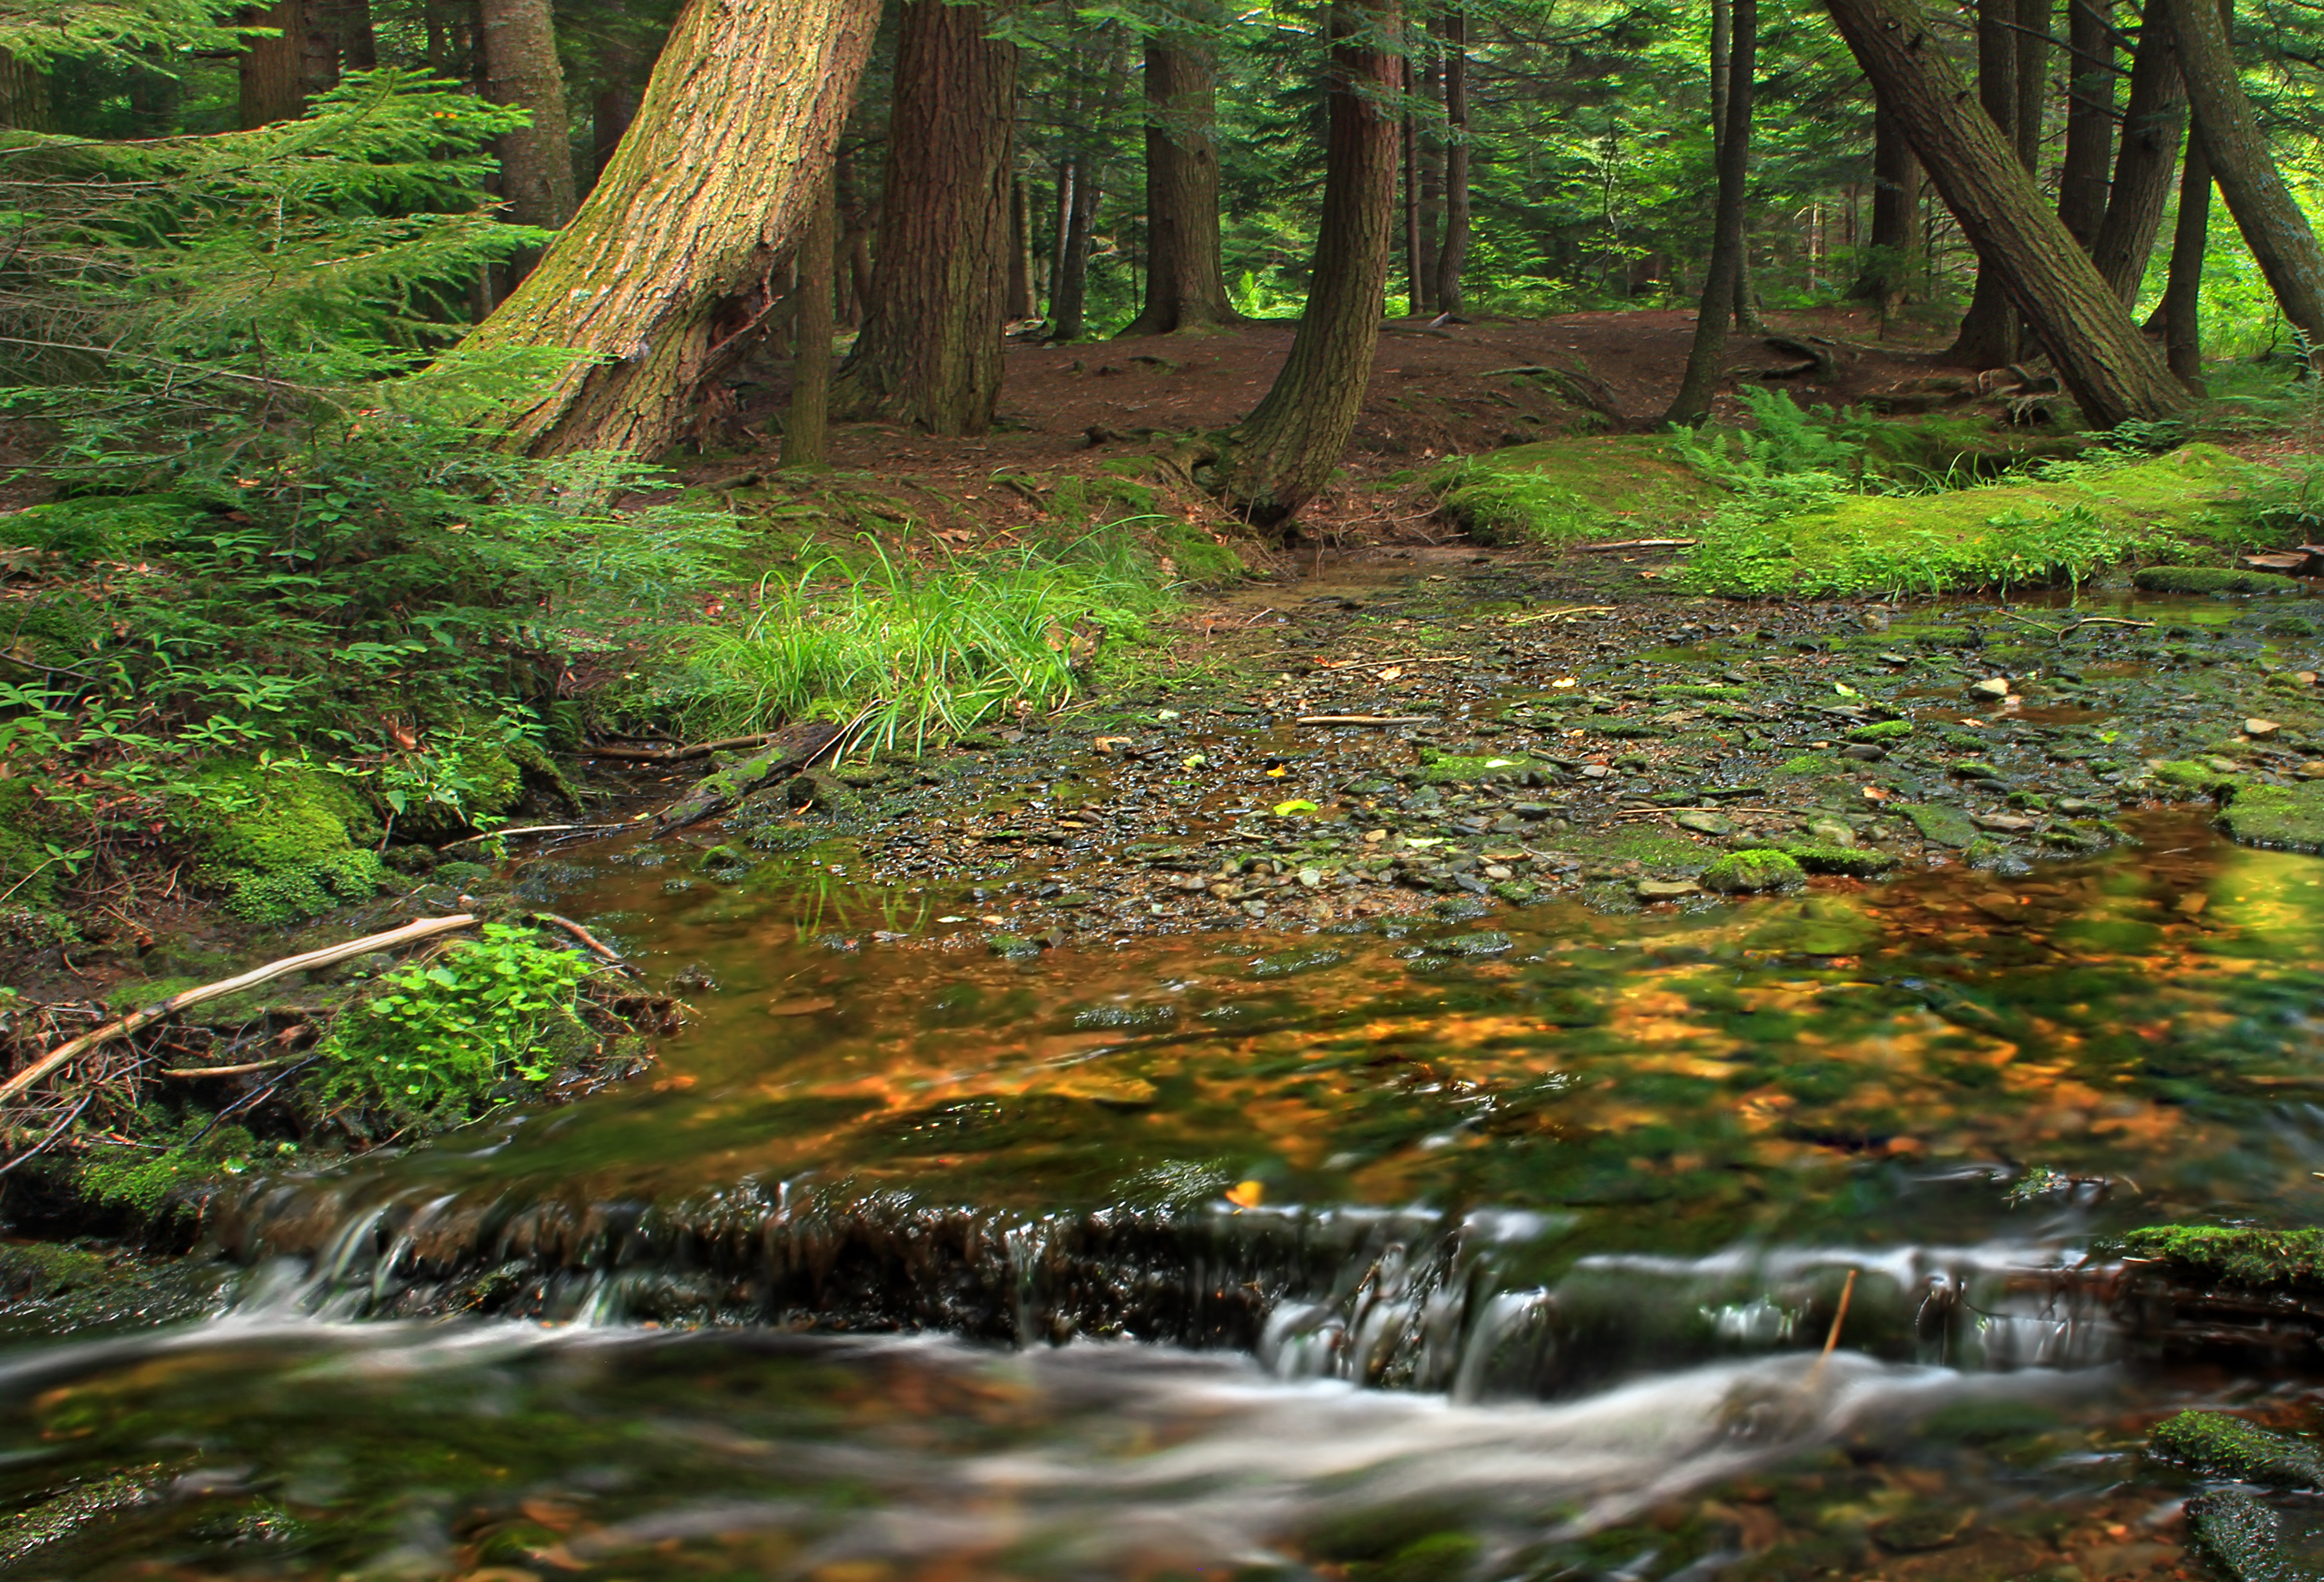
tree, nature, forest, creek, wilderness, hiking, leaf, river, summer, moss, stream, jungle, autumn, trees, rocks, creativecommons, vegetation, rainforest, poconos, deciduous, riparian, wetland, headwaters, palustrine, hemlocks, easternhemlocks, tsugacanadensis, cascades, pennsylvania, lackawannacounty, lackawannastateforest, pinchotstateforest, pinchottrail, paintercreektrail, woodland, habitat, ecosystem, watercourse, paintercreek, biome, old growth forest, natural environment, geographical feature